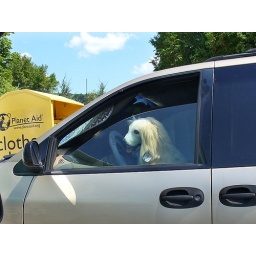
Stuffed dog in car